Drew Parrish

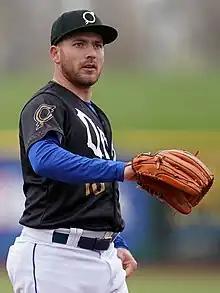
Parrish with the Omaha Storm Chasers in 2023

Andrew Patrick Parrish (born December 8, 1997) is an American professional baseball pitcher in the Cincinnati Reds organization.